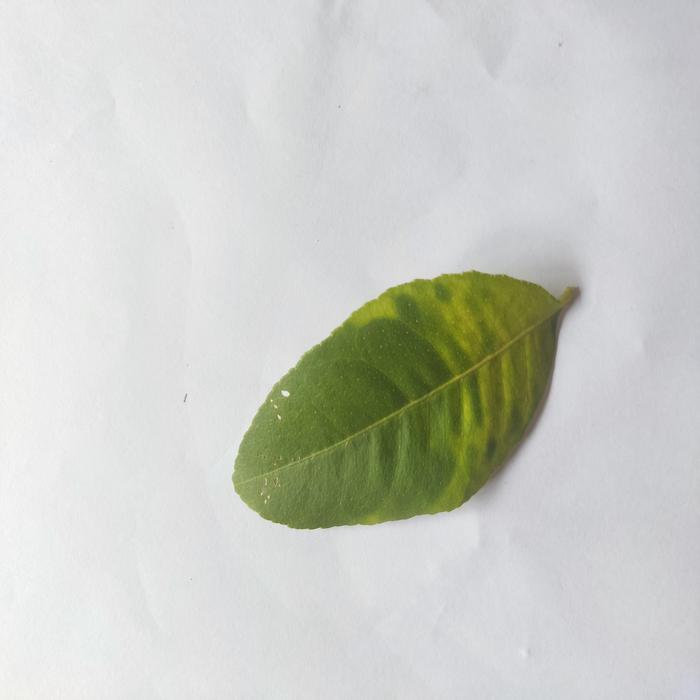
Crop: Lemon
Leaf condition: Citrus